Saab 90 Scandia

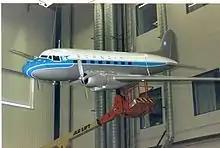
Model of Saab Scandia at Linköping

In late 1943, the design office of SAAB realised that the demand for military aircraft would be likely to considerably drop once the Second World War came to an end, and consultations were made with the Swedish airline AB Aerotransport to determine the airline's needs for new airliners. SAAB's board of directors decided to launch detailed design work on the new airliner, known initially as Projekt CT, in February 1944. The new airliner was intended to be a short to medium-range replacement for ABA's Douglas DC-3s. It was a low-winged, all-metal twin-engined aircraft and was planned to carry 25–30 passengers, with a range of about and a take-off weight of about . Pratt & Whitney R-2000 Twin Wasp radial engines rated at were chosen for the project, with the intention that the first prototype would fly in summer 1945.